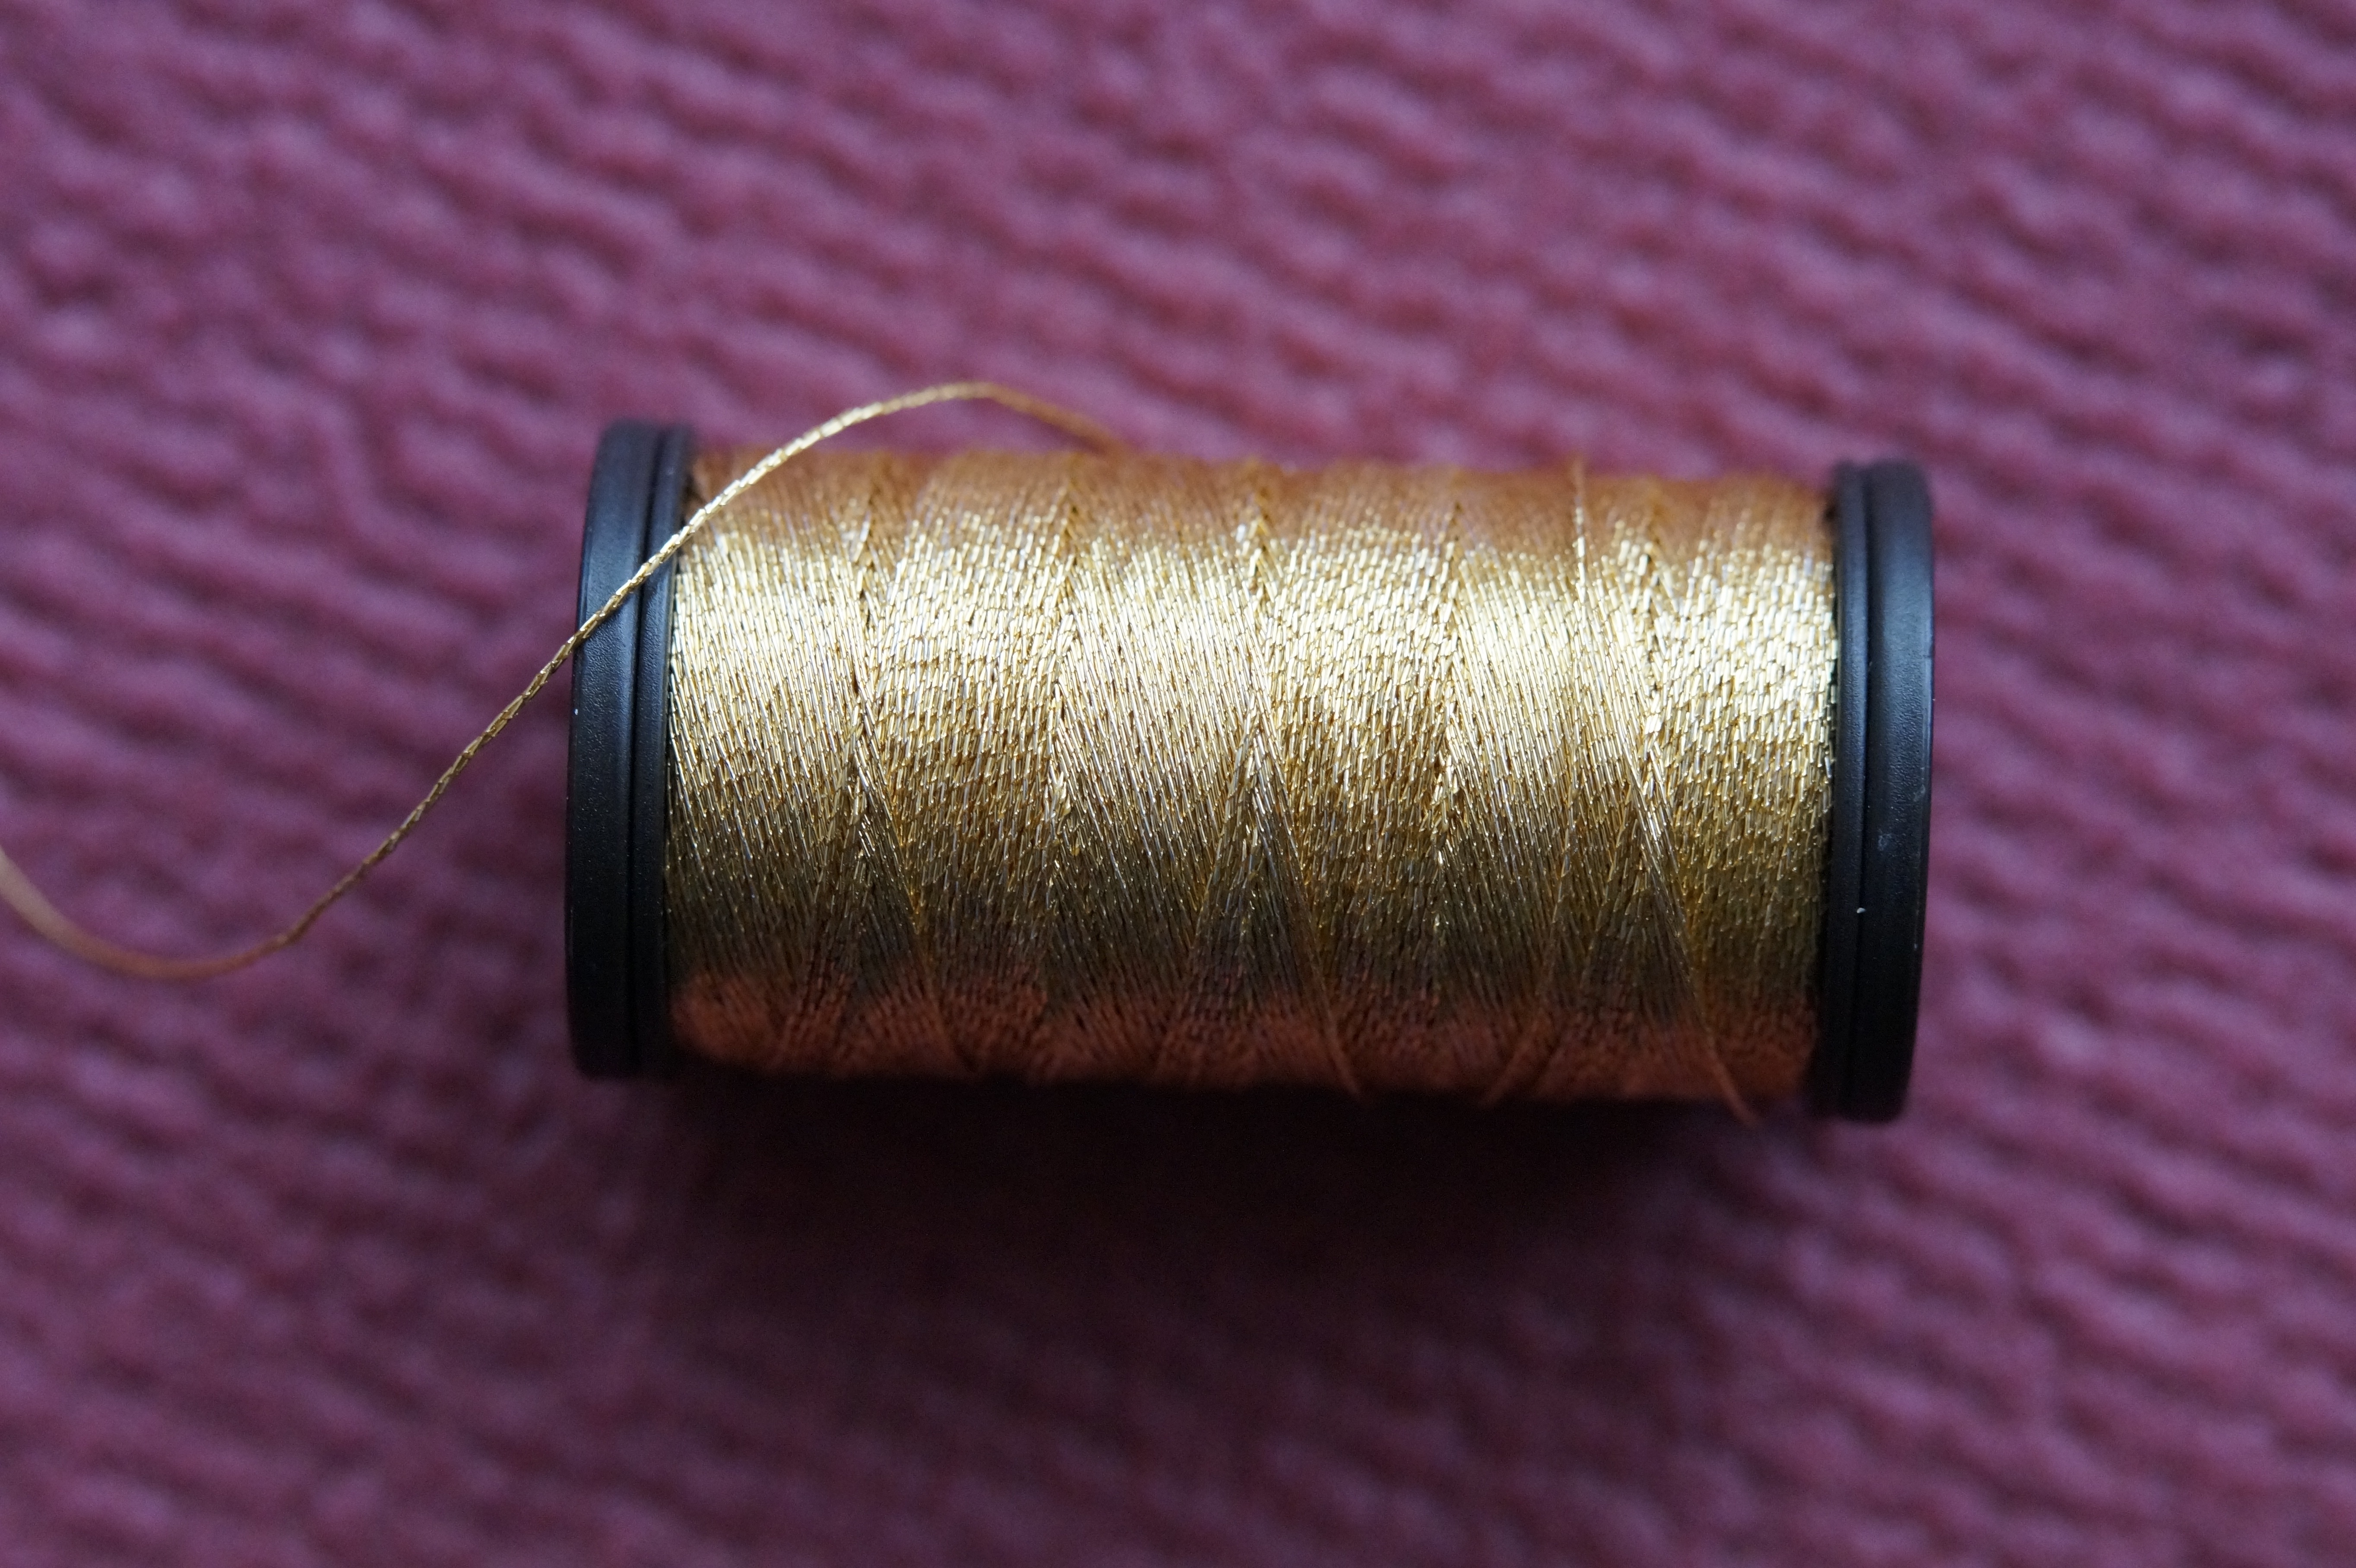
structure, technology, golden, metal, cord, yarn, material, coil, thread, sew, sewing thread, bobbin, gold, brass, copper, hobby, noble, coiled, hand labor, handarbeiten, role, thread spool, high quality, haberdashery, rolled up, goldfaden, gold thread